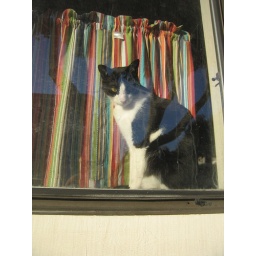
cat in window